Parasitism

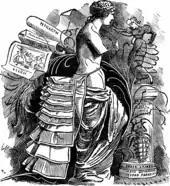
"An Old Parasite in a New Form": an 1881 "Punch" cartoon by Edward Linley Sambourne compares a crinoletta bustle to a parasitic insect's exoskeleton

Insects often adapt their nests to reduce parasitism. For example, one of the key reasons why the wasp "Polistes canadensis" nests across multiple combs, rather than building a single comb like much of the rest of its genus, is to avoid infestation by tineid moths. The tineid moth lays its eggs within the wasps' nests and then these eggs hatch into larvae that can burrow from cell to cell and prey on wasp pupae. Adult wasps attempt to remove and kill moth eggs and larvae by chewing down the edges of cells, coating the cells with an oral secretion that gives the nest a dark brownish appearance.